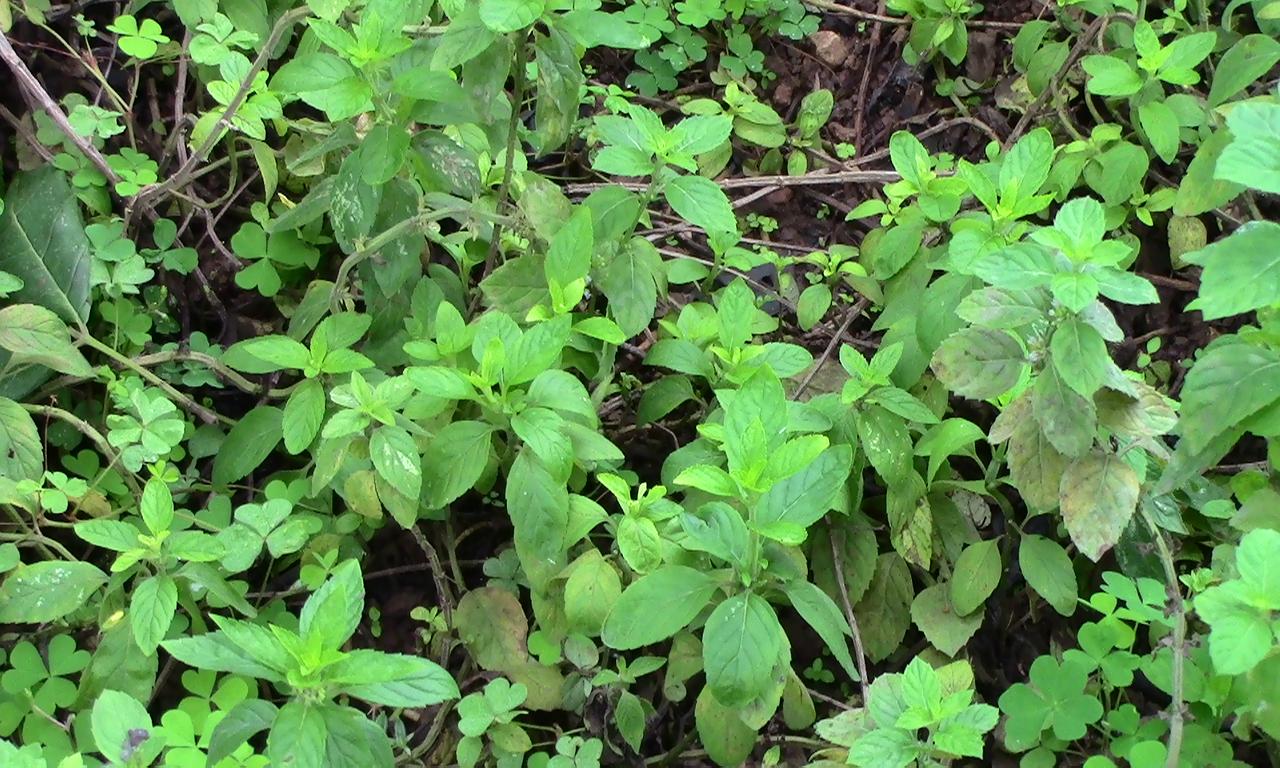
Label: Sunlight